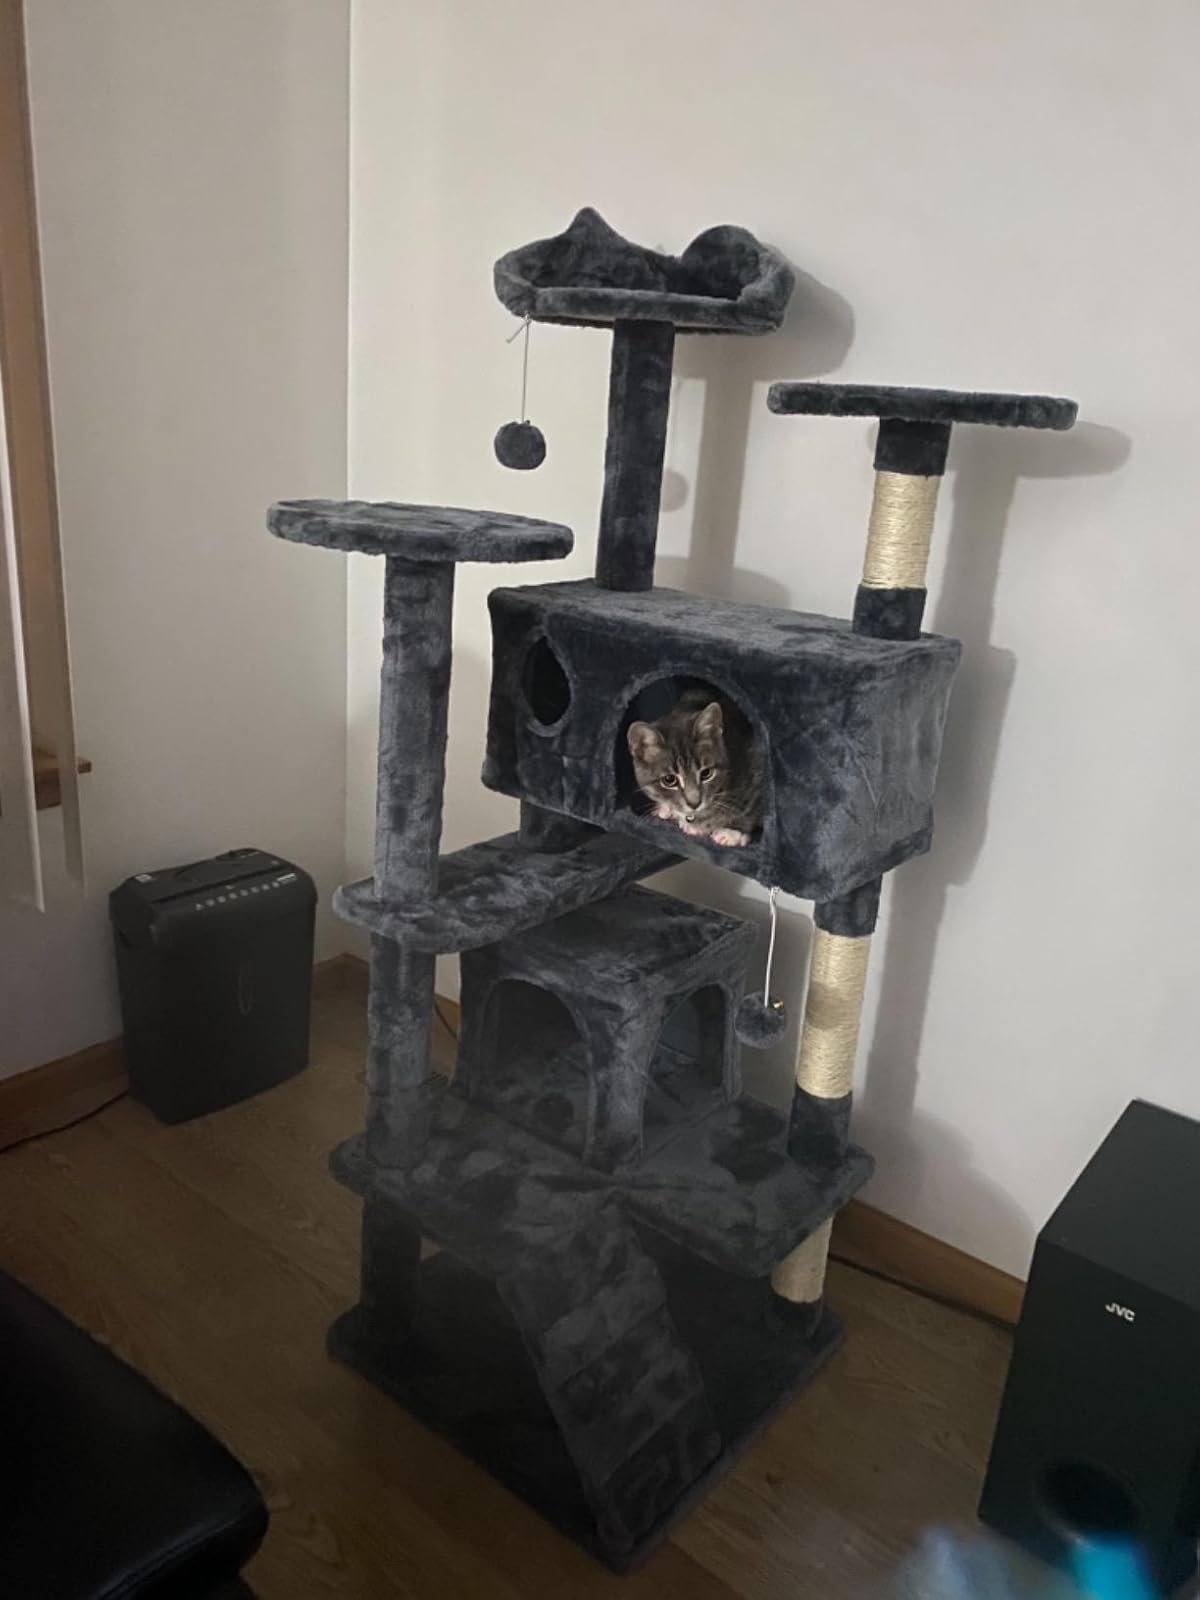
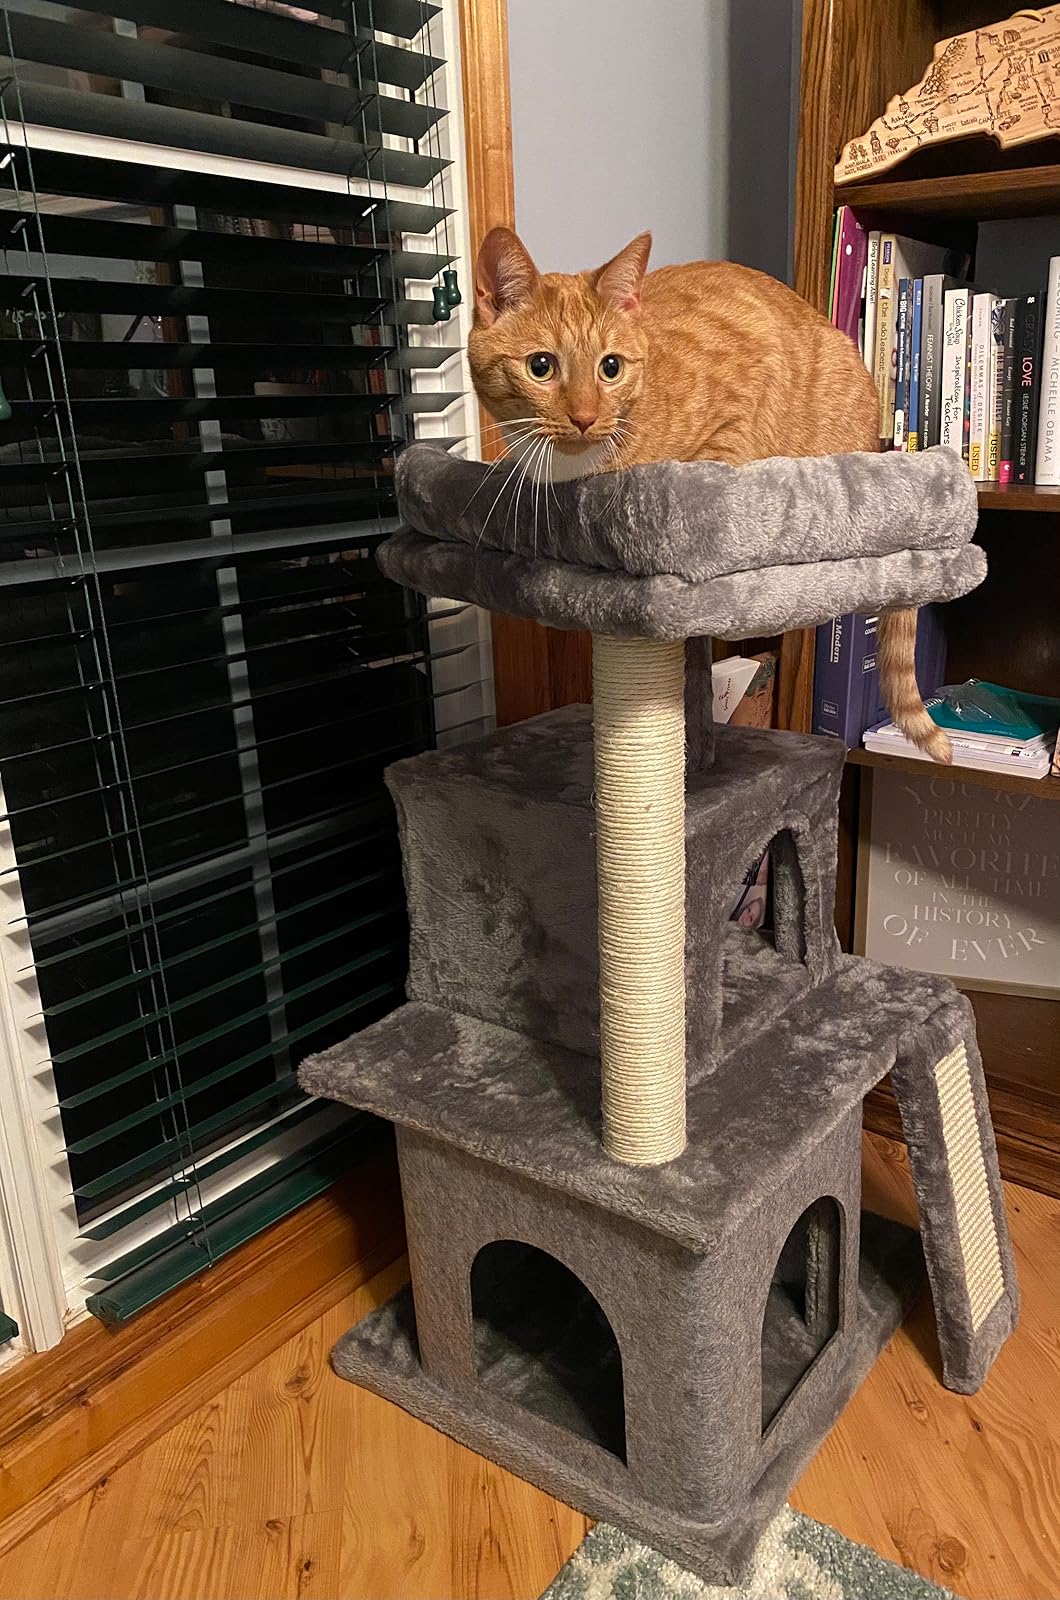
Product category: items_cat tree
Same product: no